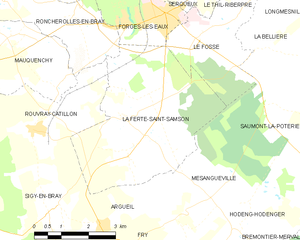
Carte des communes françaises La Ferté-Saint-Samson